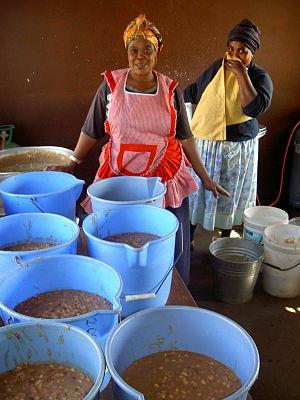
La cuisine sud-africaine regroupe l'ensemble des traditions culinaires de l'Afrique du Sud. Elle est caractérisée par son influence des cultures africaine, européenne et asiatique. La cuisine sud-africaine s'inspire de celle des peuples autochtones d'Afrique du Sud tels que les Khoïsan, Xhosas, Zoulous et Basotho. Les différentes cuisines des colons et immigrants, mais aussi celle des esclaves ont eu un impact majeur sur la cuisine du pays.
Le samp est le grain de maïs séché qui est foulé aux pieds puis cassé. L'enveloppe du grain est éliminée lors du processus. Il est utilisé dans la variante xhosa de l'umngqusho et parfois consommé avec du chakalaka. Il peut aussi être servi avec du bœuf, de l'agneau, de la volaille ou en farce.